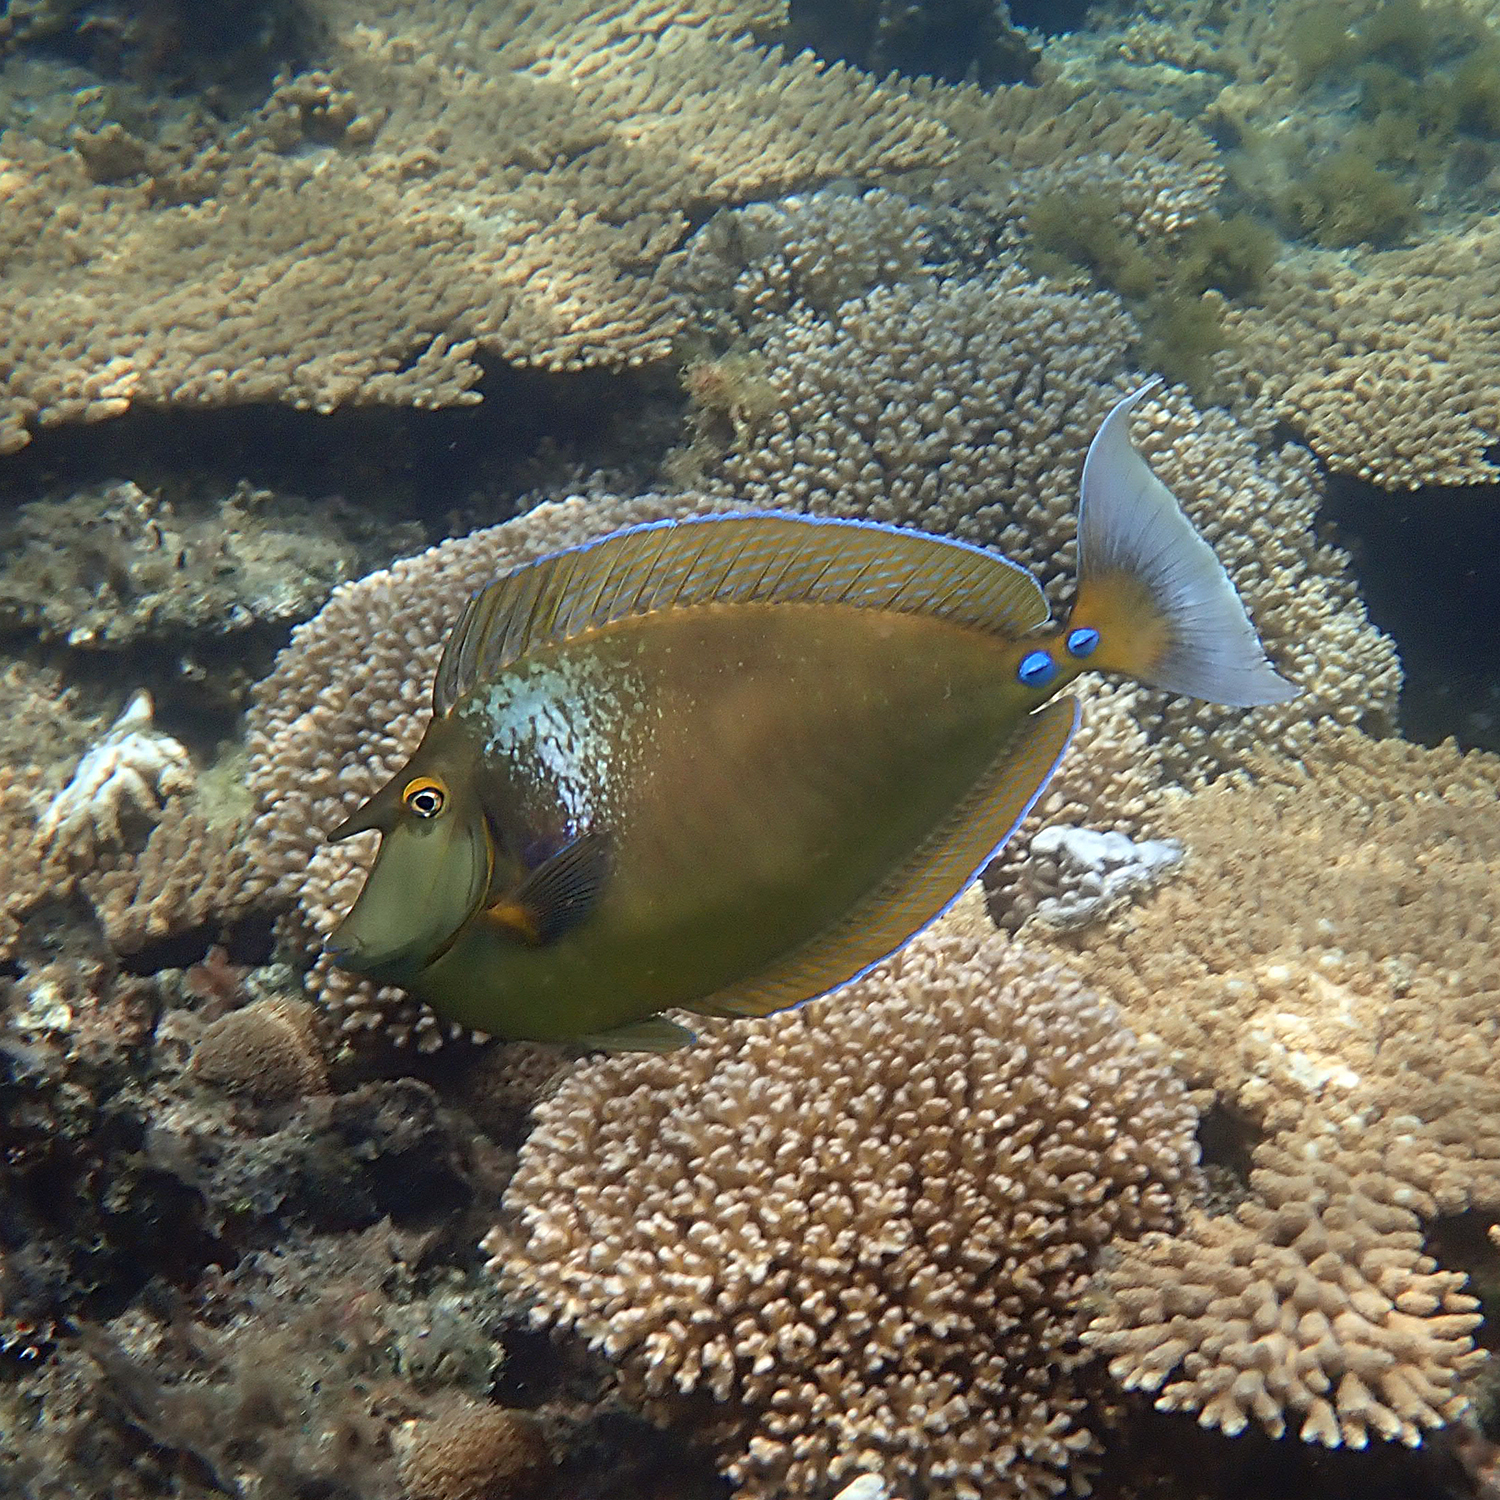
Naso unicornis (Bluespine Unicornfish)